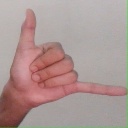
अक्षर: द